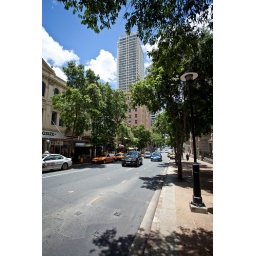
A typical tree lined street in Brisbane.